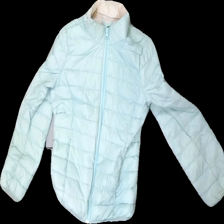
View: front
Type: Tights
Category: Ladies
Brand: Not in the list
Colors: Blue
Material: 79% Nylon 21% Viscose
Cut: Regular
Size: S
Season: All
Damage: hole
Damage location: top center
Damage 2: stain
Damage 2 location: bottom left
Damage 3: stain
Damage 3 location: middle center
Price range: <50
Recommended usage: Export
Description: blue jacket